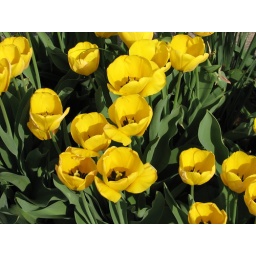
yellow tullips in bed of green by bigshoot1966